Lennart Strand

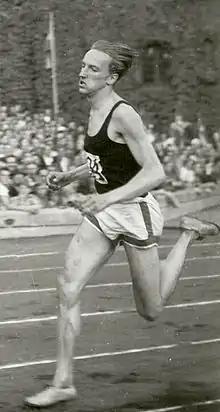
Lennart Strand at the Swedish National Championships in Stockholm, Sweden in July 1947

Lennart Strand (13 June 1921 – 23 January 2004) was a Swedish middle-distance runner who specialized in the 1500 m. In this event, he won the national title in 1945–47, 1949 and 1950 and the European title in 1946, beating his compatriot Henry Eriksson. Two years later he finished second behind Eriksson at the 1948 Summer Olympics. In 1947, Strand equaled Gunder Hägg's 1500 m world record of 3:43.0 in Malmö.